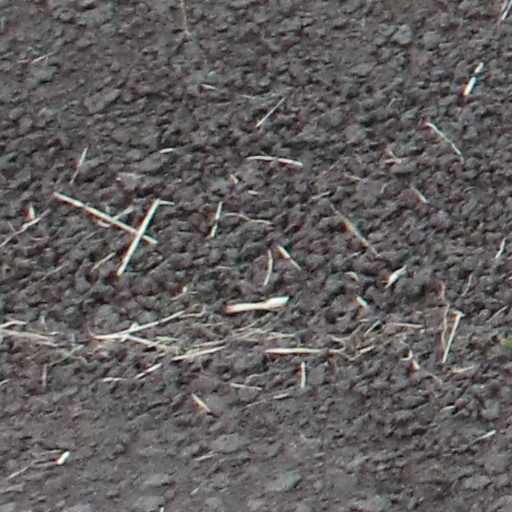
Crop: wheat